Lou Henry Hoover

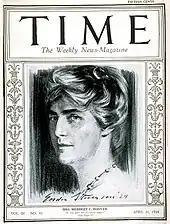
The cover of Time magazine featuring a depiction of Lou Henry Hoover

During her early life and career, Hoover was not politically vocal. She preferred to speak to nonpartisan issues, and she wished to avoid saying anything that might have political ramifications for her husband. To present a unified stance with her husband, she rarely expressed political ideas of her own except on women's issues. Hoover supported civil rights and deplored racism, though she was susceptible to the racial stereotyping that was common at the time, and she was unaware of problems faced by the African American community. One of the few issues on which she disagreed with her husband was her support for the prohibition of alcohol. She disposed of her husband's wine collection, and she refused to attend any event that served alcohol illegally.